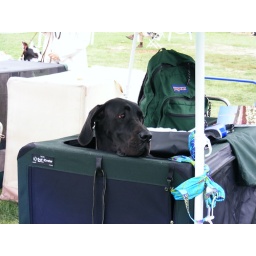
He just looked cute in his hideaway.. he was just above my waist.. and he's sitting down...